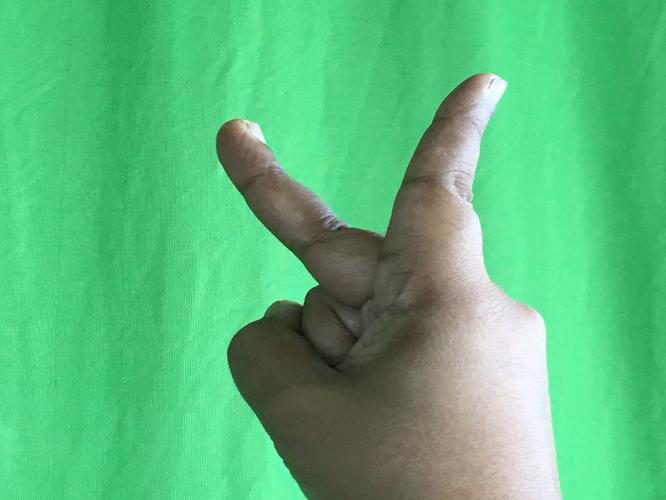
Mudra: Katrimukha
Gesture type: single_hand